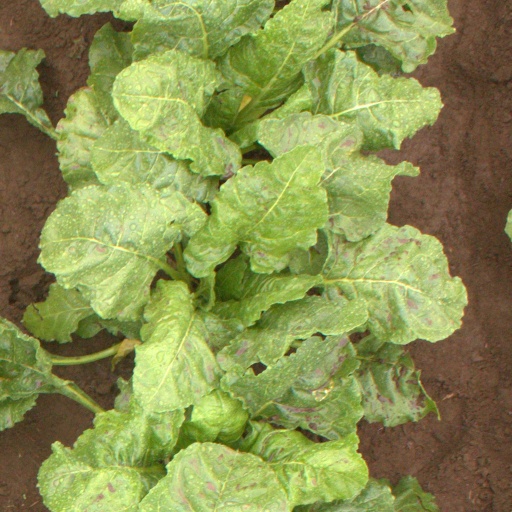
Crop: sugar beet